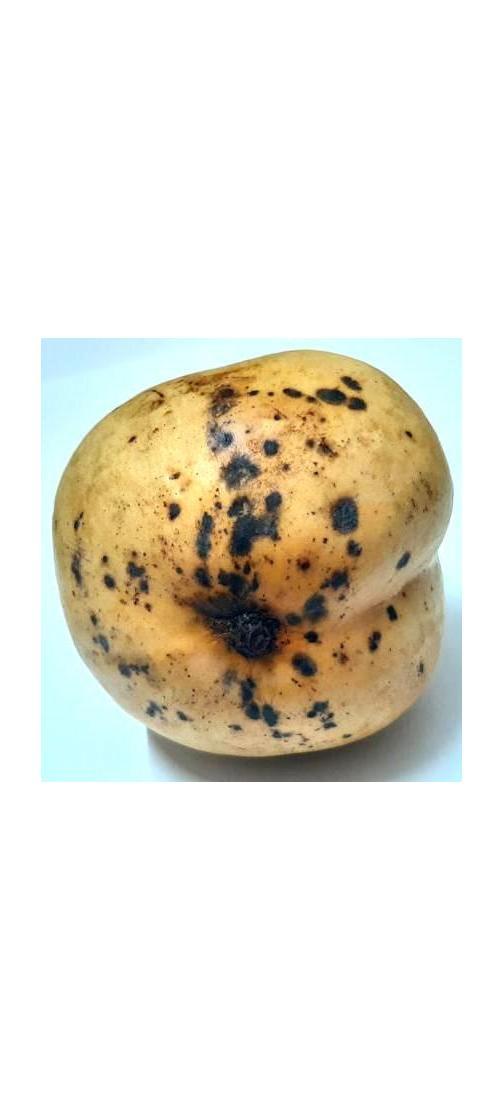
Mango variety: Bari-11